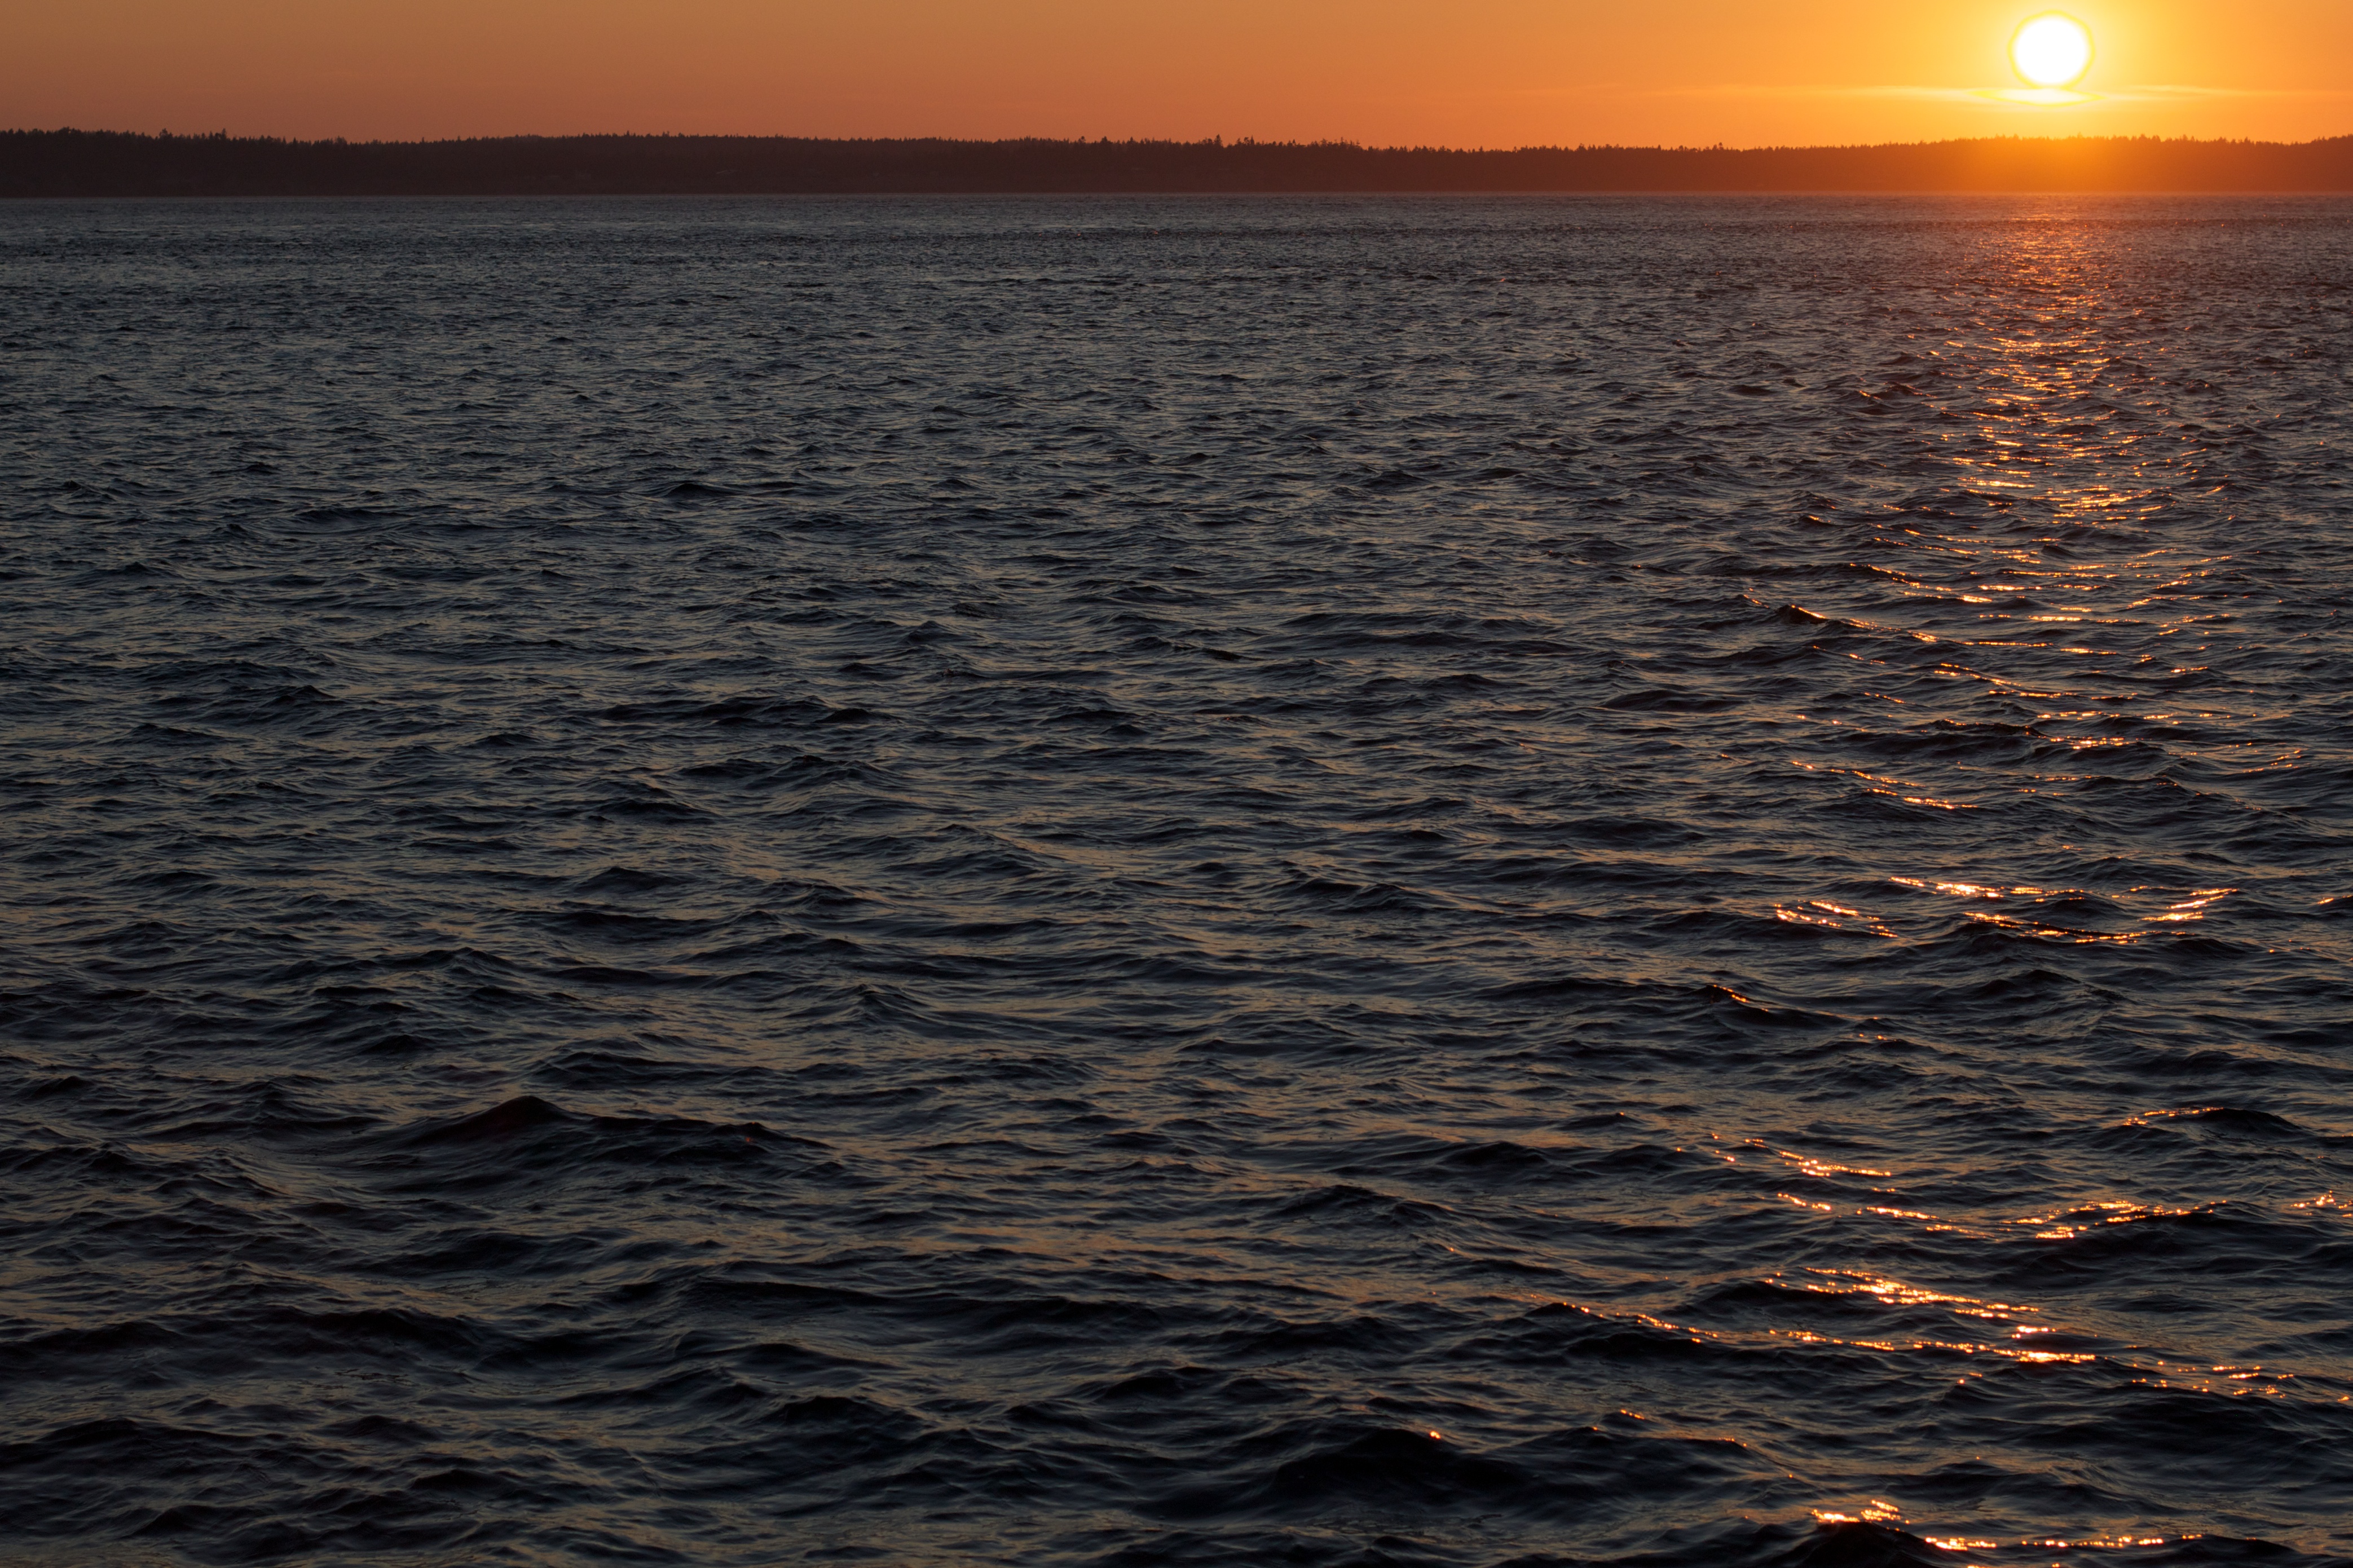
beach, sea, coast, ocean, horizon, cloud, sky, sun, sunrise, sunset, sunlight, morning, shore, wave, dawn, dusk, evening, reflection, bay, body of water, washington, odyssey, afterglow, wind wave